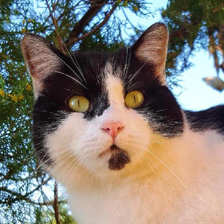
Label: animals